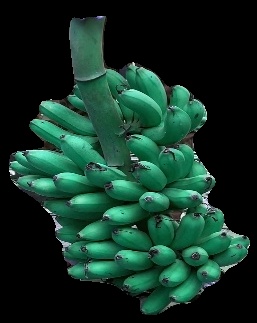
Variety: rasbale
Grade: grade1